Hilltop Unit

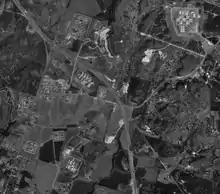
Aerial photograph of the prisons in Gatesville, January 13, 1996, United States Geological Survey

The Hilltop Unit is a Texas Department of Criminal Justice prison for women located in Gatesville, Texas. Originally opened in September of 1981 as a Male first offender Unit, it is headed by Warden Jerry Gunnels. Hackberry School was the first opened then in October Sycamore was opened and housed SAT IV Construction inmates who were working on Gatesville Unit and Hilltop repairing and buildings and facilities. Until May 1982, when the Hilltop Unit proper was opened.